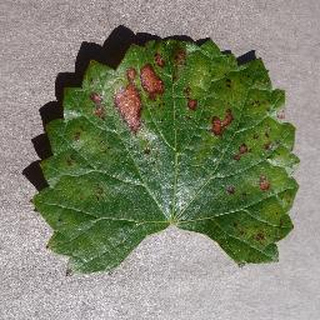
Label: grape_esca_black_measles